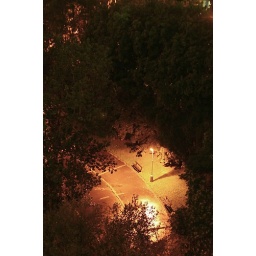
Taken from my window on the 13h floor in Prague